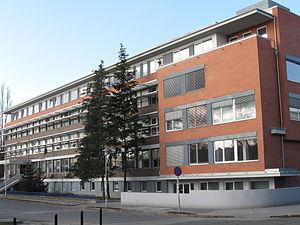
Törökőr est un quartier situé dans le 14ᵉ arrondissement de Budapest.